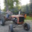
Label: tractor